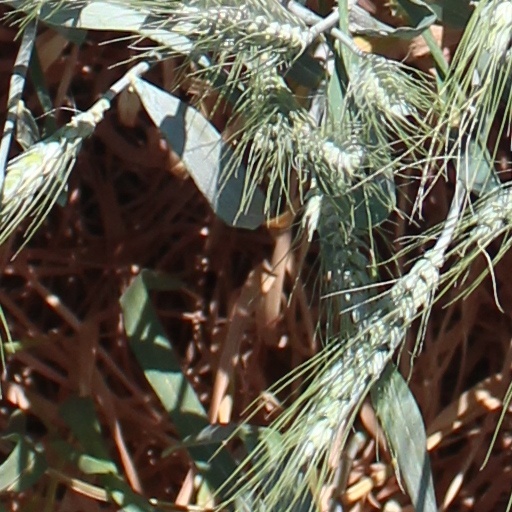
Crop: wheat